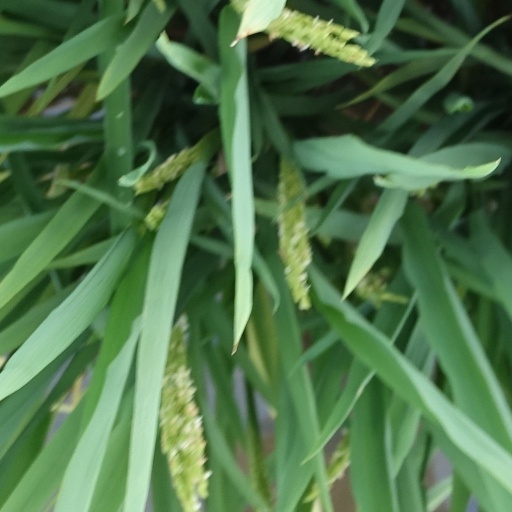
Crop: rice